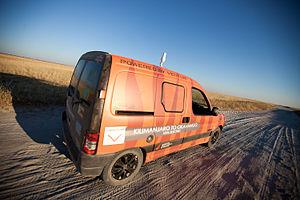
Citroën Berlingo ""Powered by Venturi""
Venturi Automobiles est un constructeur automobile d'origine française créé en 1984 par Claude Poiraud et Gérard Godfroy. Spécialisée dans la conception de voitures de sport, l'entreprise est rachetée en 2000 par l'homme d'affaires monégasque Gildo Pallanca Pastor. Celui-ci transfère alors son siège à Monaco, tout en faisant prendre à Venturi une orientation radicale : celle de la motorisation exclusivement électrique.